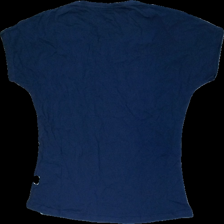
View: back
Type: T-shirt
Category: Ladies
Brand: Not in the list
Brand text on label: Hejco
Colors: Blue
Material: 100% cotton
Pattern: Logo print
Cut: Regular, V-collar
Size: 34
Season: All
Price range: <50
Recommended usage: Recycle